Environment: real
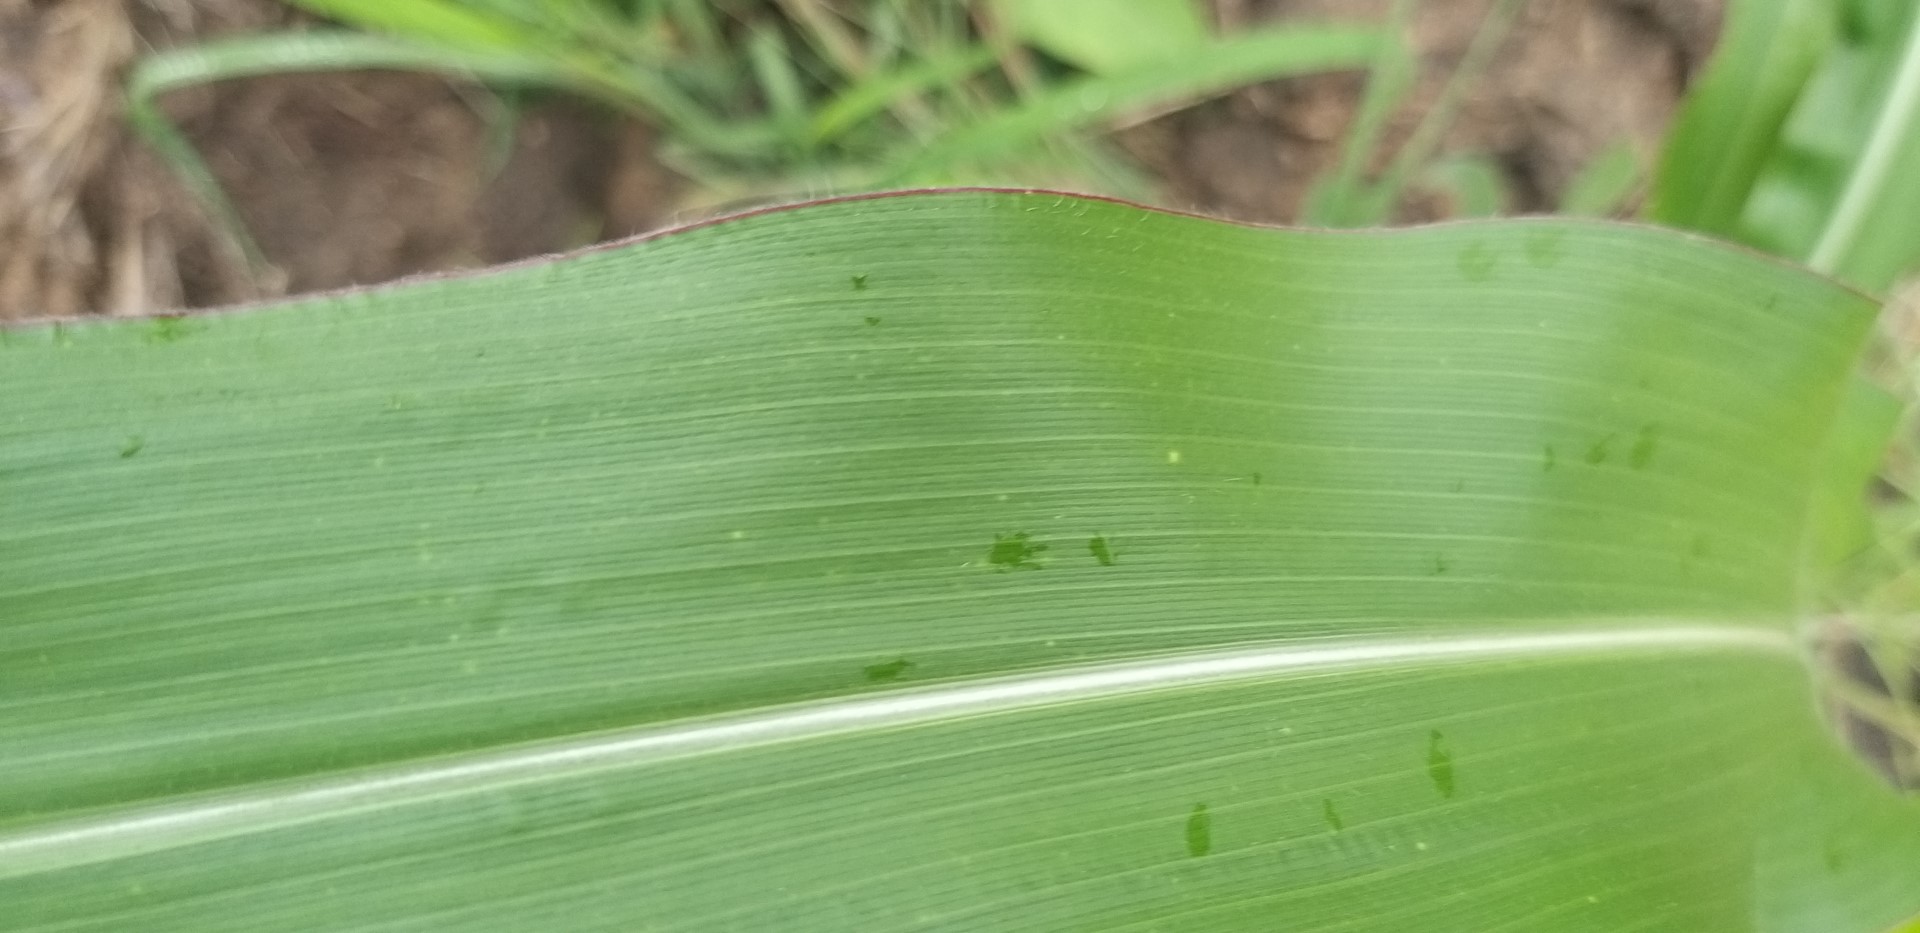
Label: healthy